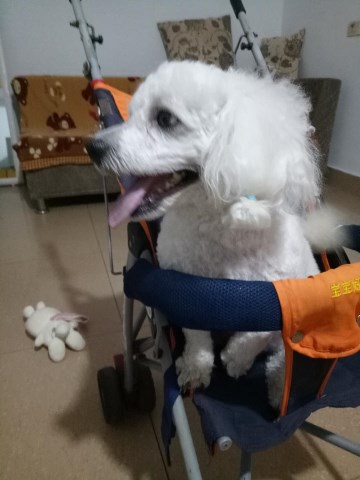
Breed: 3083-n000117-Bichon_Frise